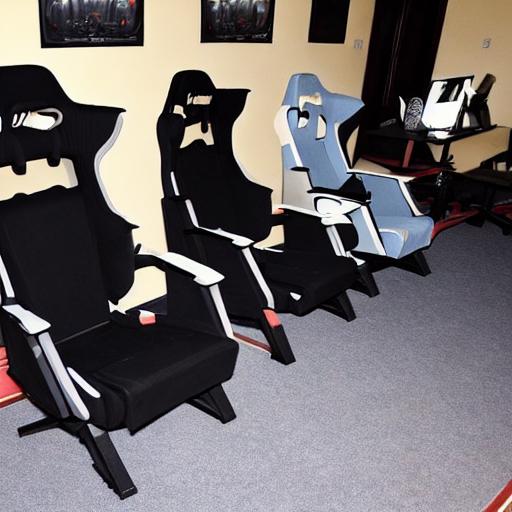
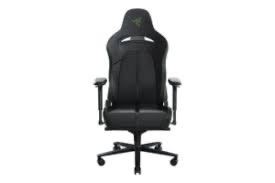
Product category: items_chair
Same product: no